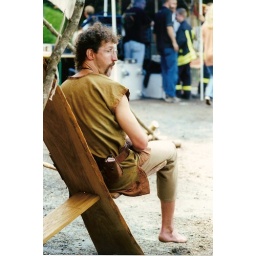
Man on odd chair in medieval clothing